Bernard Evans Ward

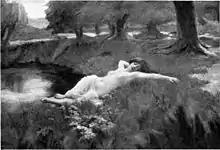
Idun by Ward

Born in London, Ward was a renowned painter of the Victorian era who won a gold medal for some of his works exhibited at the Royal Society of British Artists. In 1882 while still a student at the Royal Academy he won two silver medals. Then Bernard E. Ward founded, together with A. A. Calderon (1847-1911), London´s St John's Wood Art School.